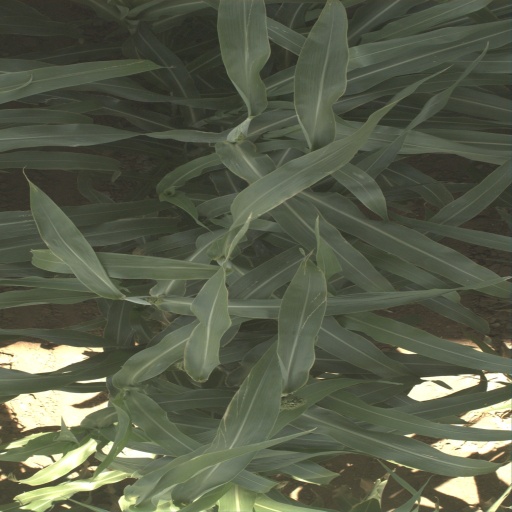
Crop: sorghum